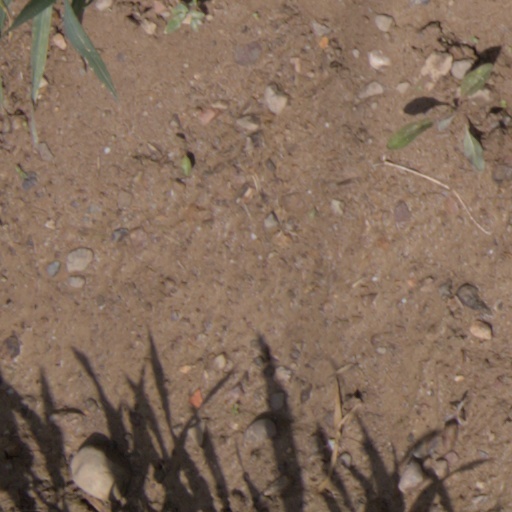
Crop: wheat